Force India VJM04

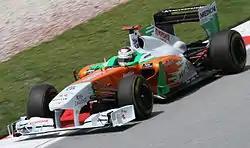
Sutil during the Malaysian Grand Prix

In the season-opening , Sutil finished ninth and di Resta finished in tenth, scoring points in his debut race after the Saubers were disqualified.